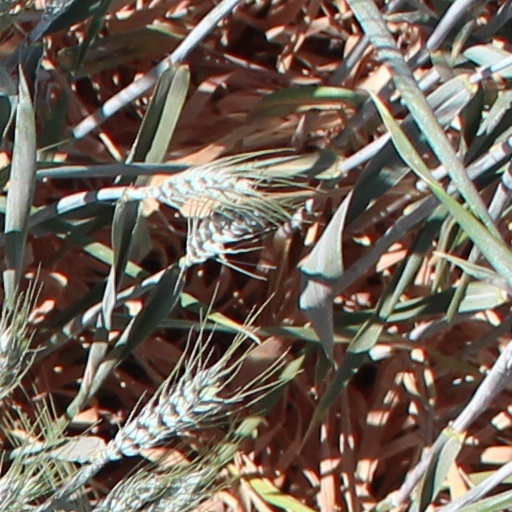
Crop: wheat